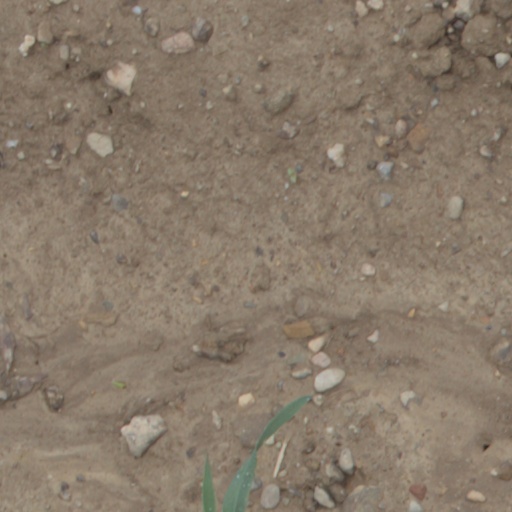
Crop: wheat